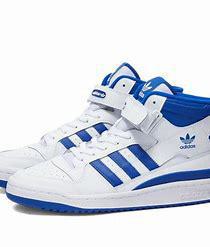
Brand: Adidas
Model: Forum Mid